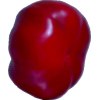
Label: red_pepper